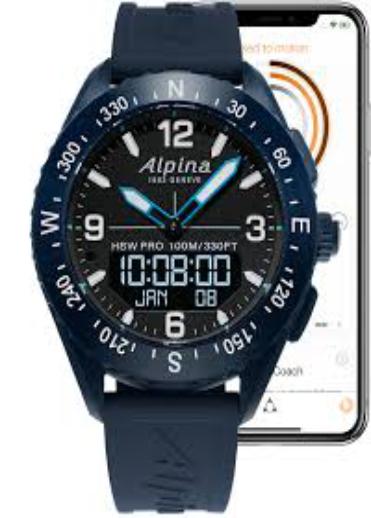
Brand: Alpina Watches
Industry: Clothes